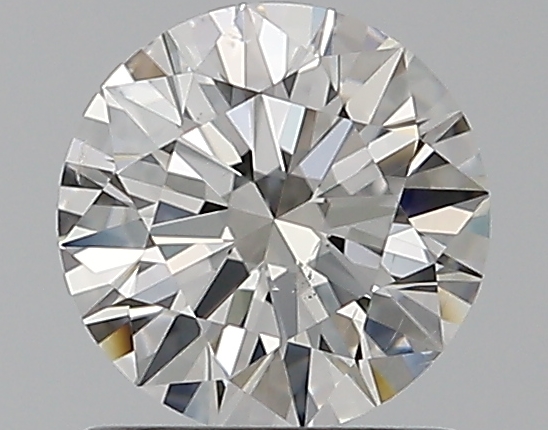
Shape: round
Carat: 1
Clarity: SI1
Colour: F
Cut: EX
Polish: EX
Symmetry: EX
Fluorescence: N
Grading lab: GIA
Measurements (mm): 6.38 x 6.42 x 3.93